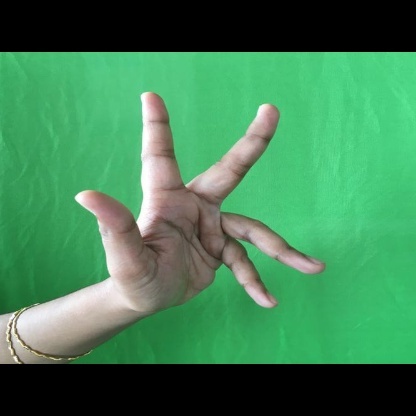
Mudra: Alapadmam